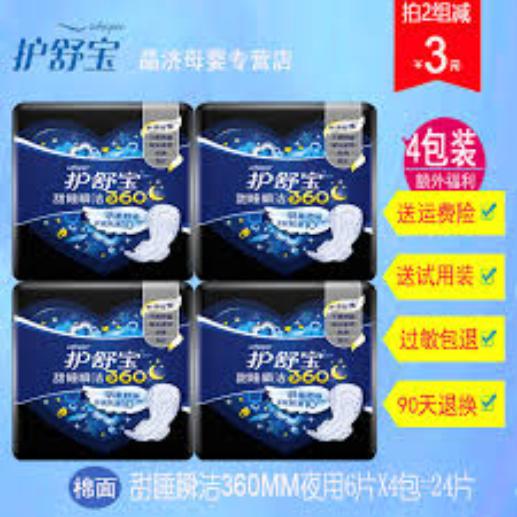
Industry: Necessities